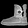
Label: Ankle boot